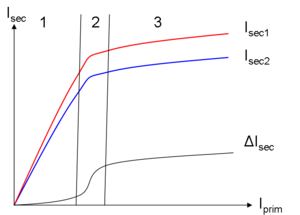
Illustration saturation des transformateurs de courant en cas de défaut et création d'un courant différentiel entre les transformateurs de courant
Une protection différentielle est une protection électrique qui consiste à comparer le courant entrant et le courant sortant d'un appareil. Si les deux sont différents, la protection conclut à une fuite à l'intérieur de l'appareil et commande son retrait du réseau électrique, on parle de « déclenchement ».